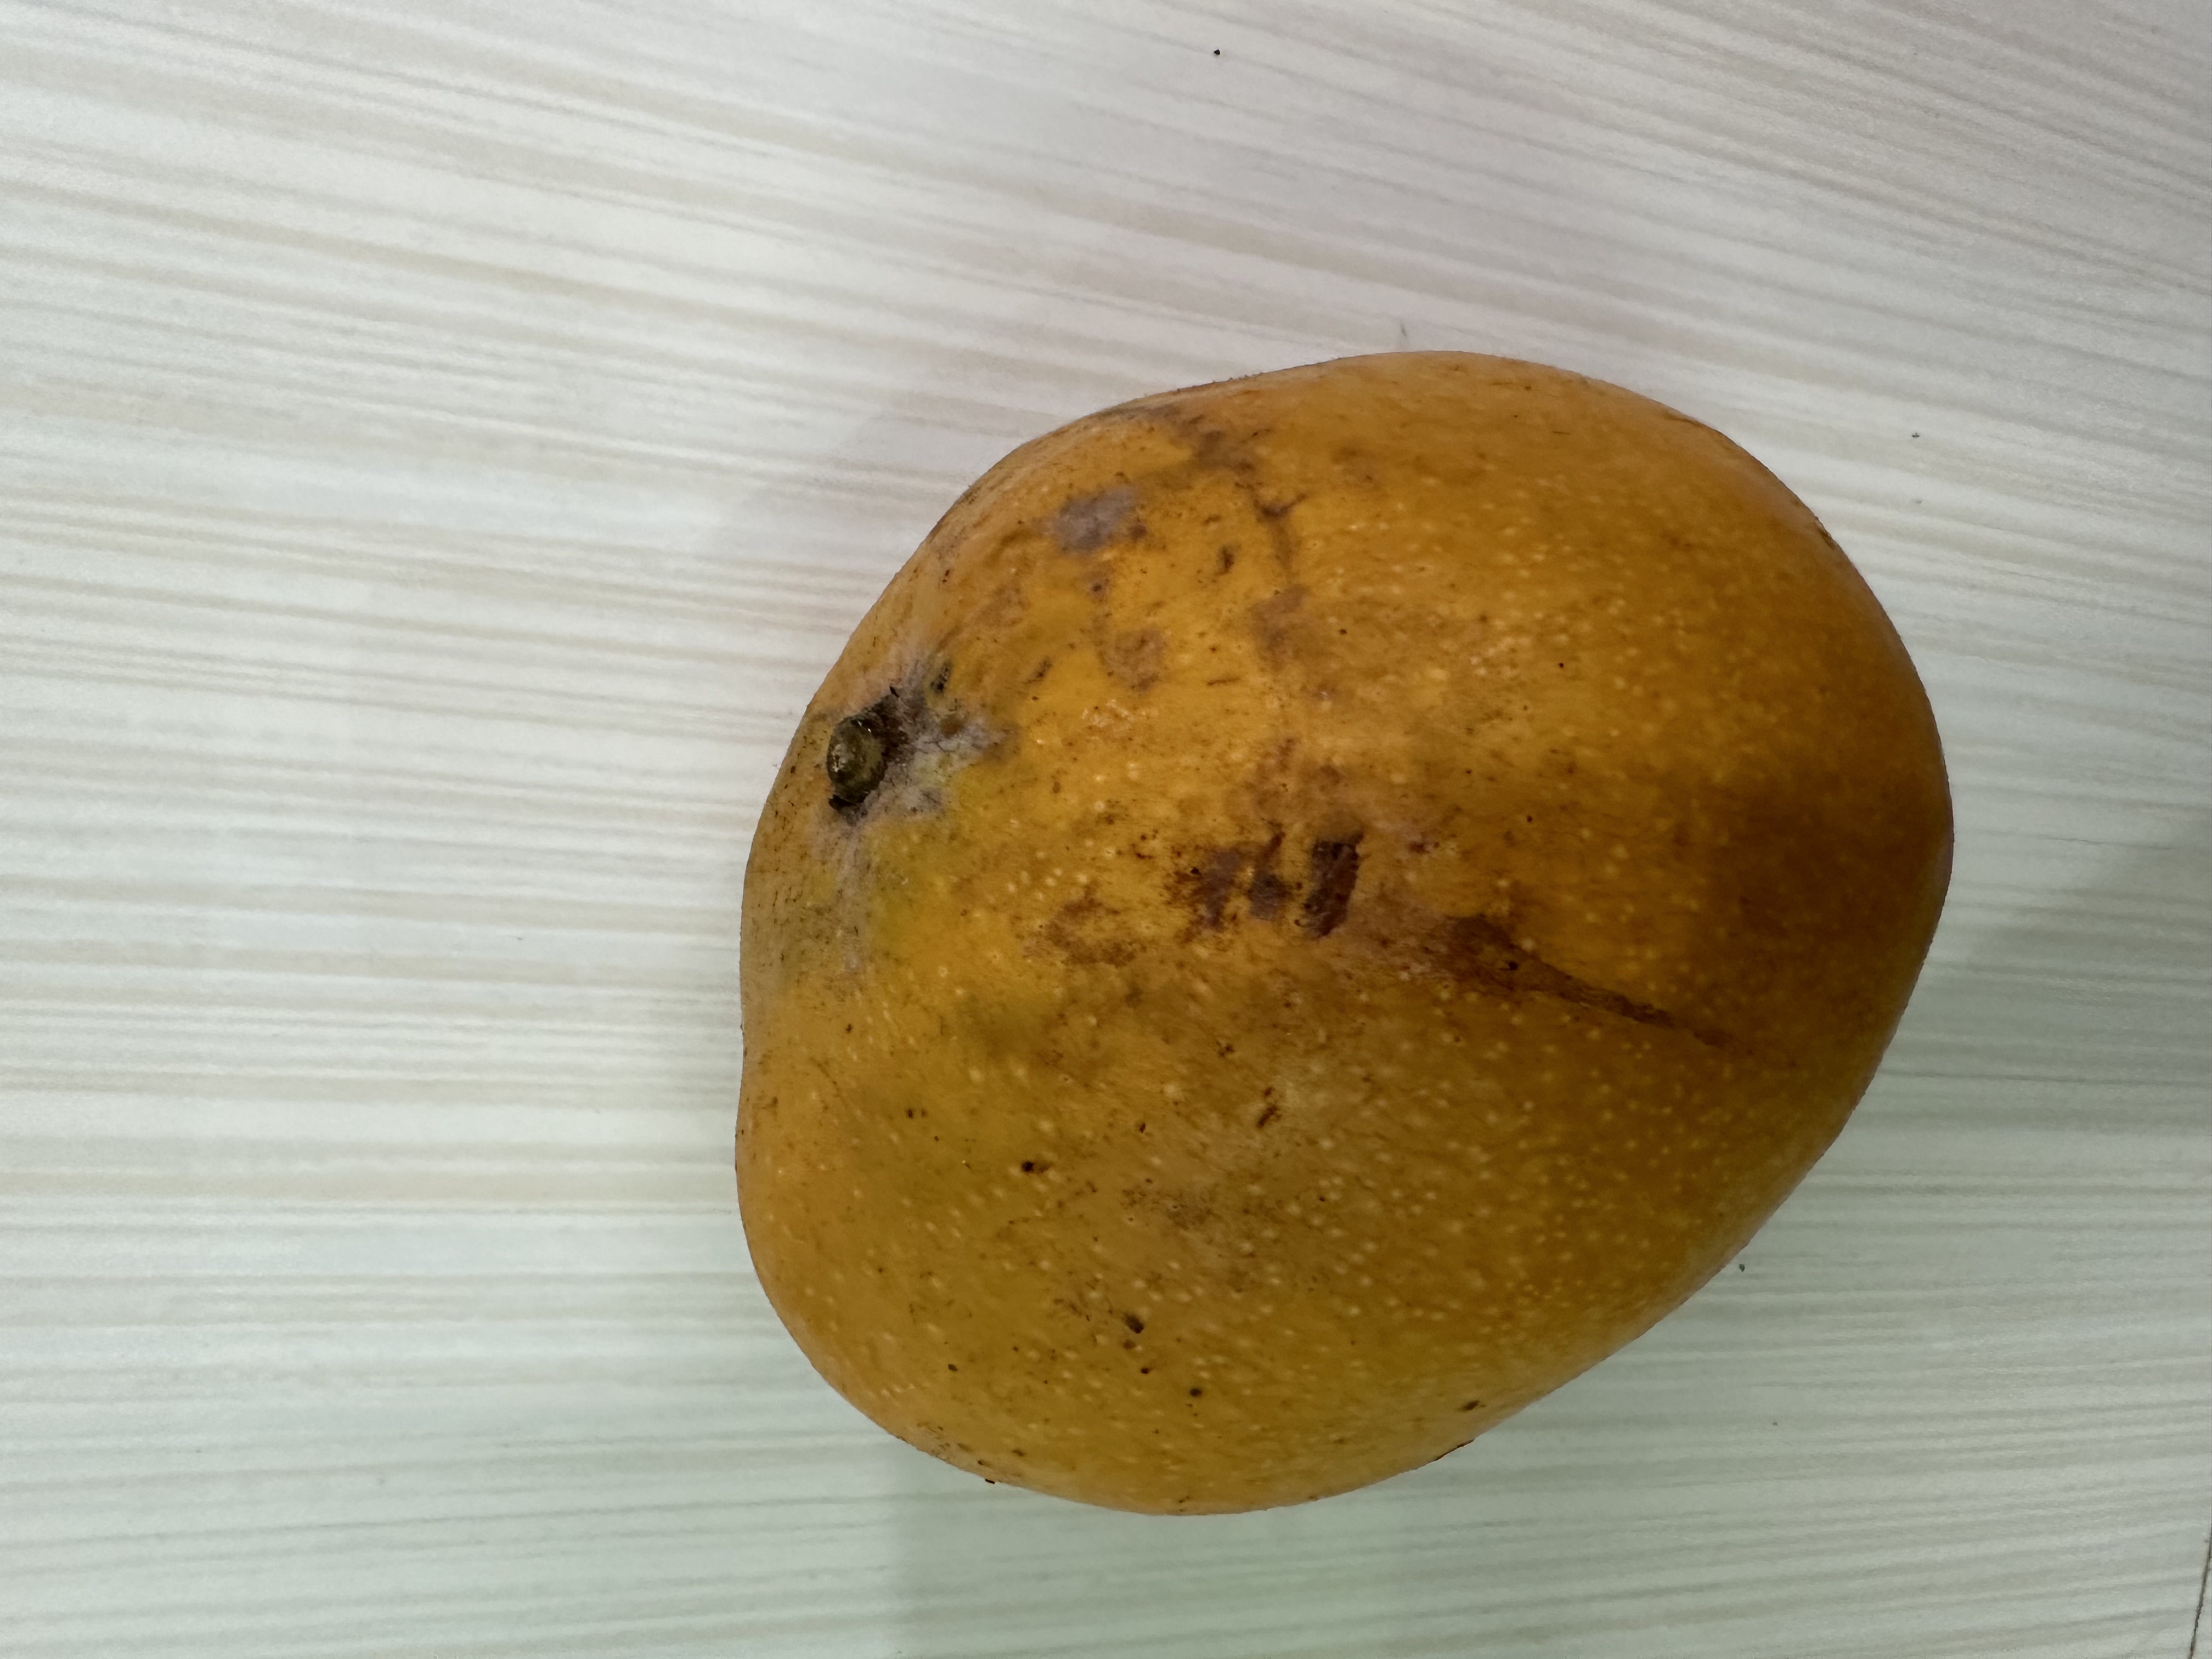
Mango variety: Bari-4